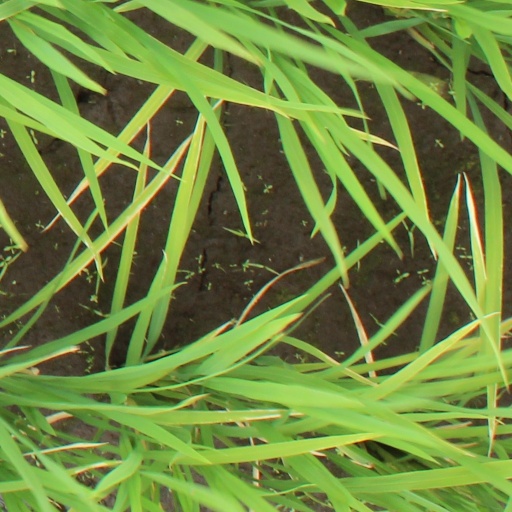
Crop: rice